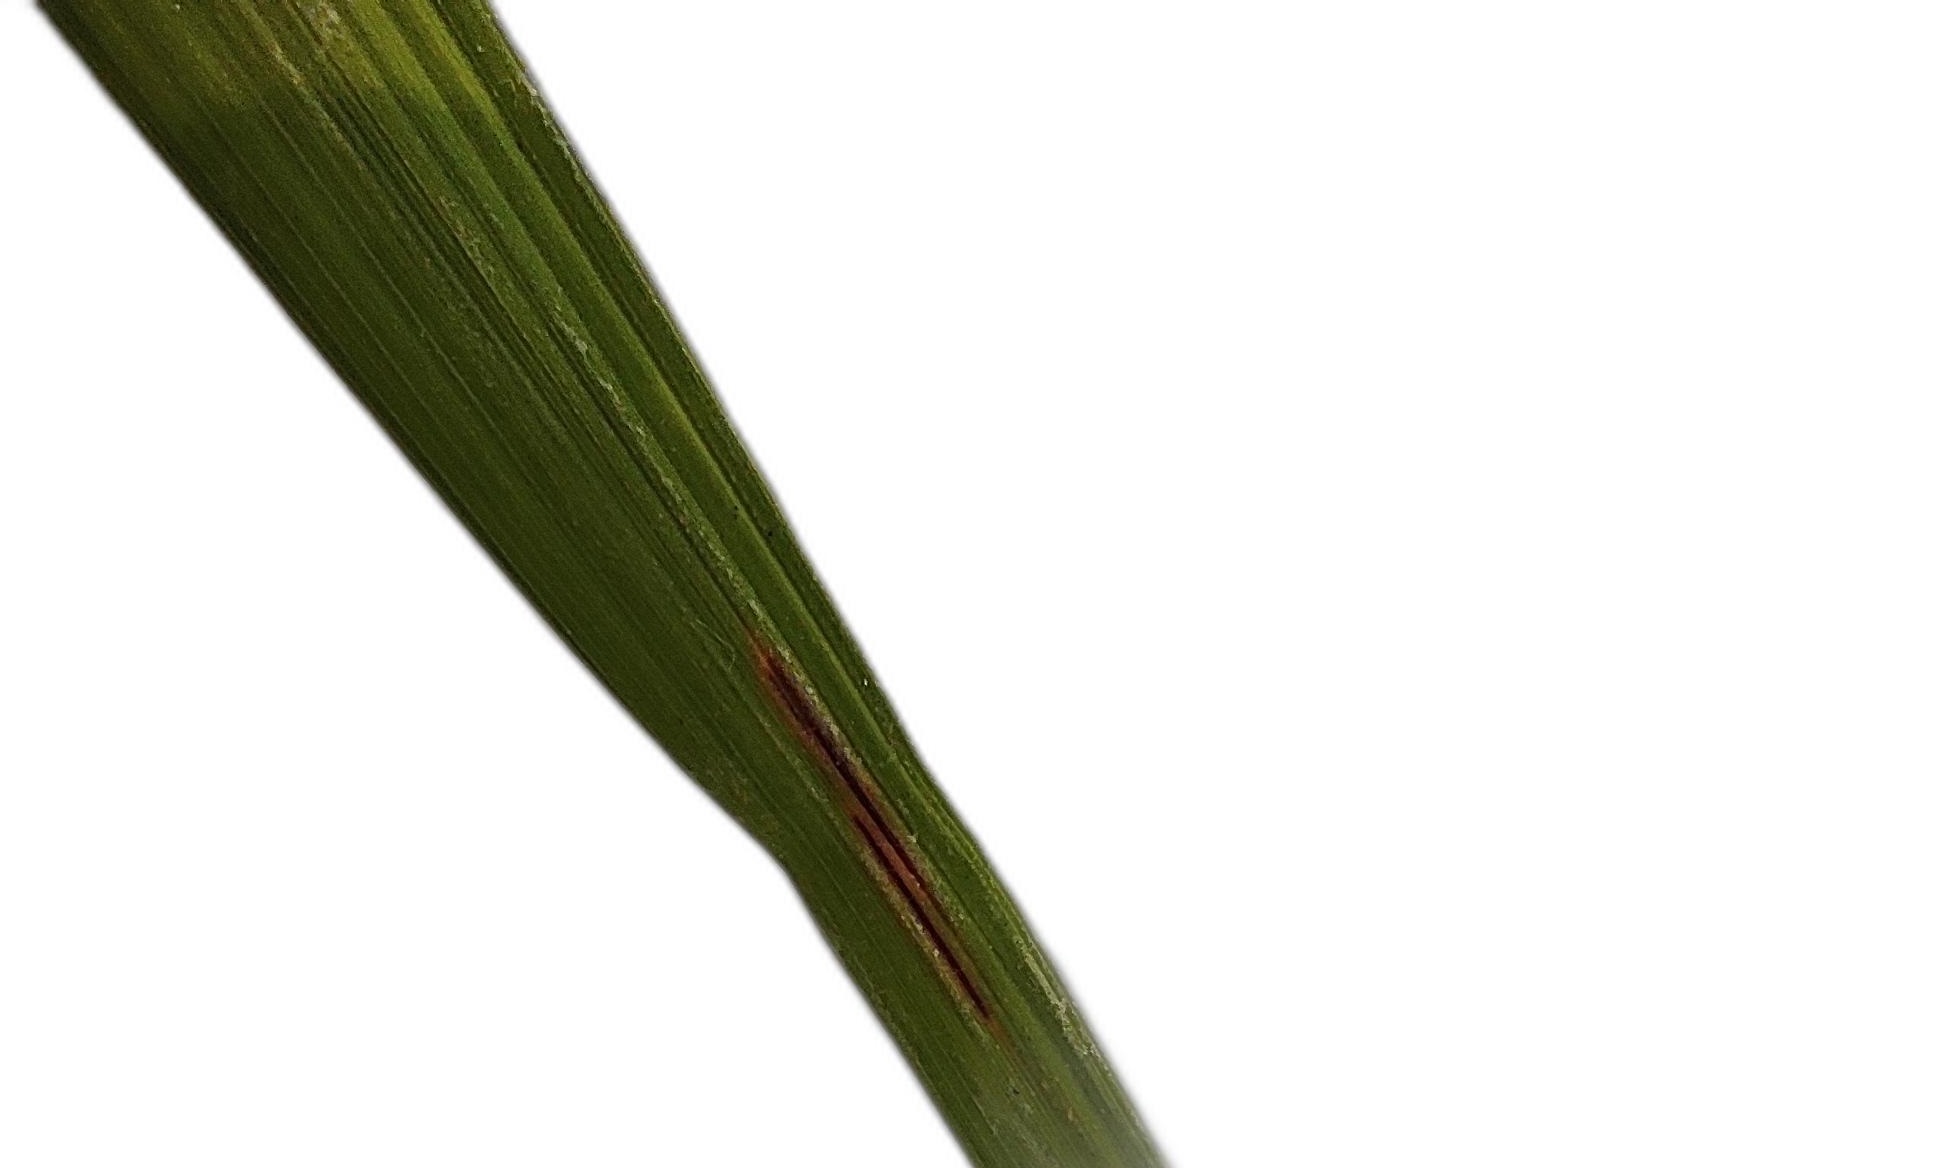
Label: Rice Blast